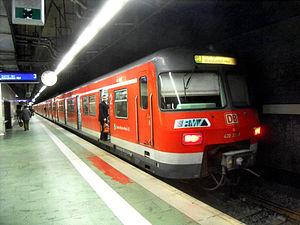
La gare régionale de l'aéroport de Francfort est la deuxième gare ferroviaire de l'aéroport de Francfort en Allemagne. La gare est souterraine et se trouve sous le terminal 1 de l'aéroport de Francfort.